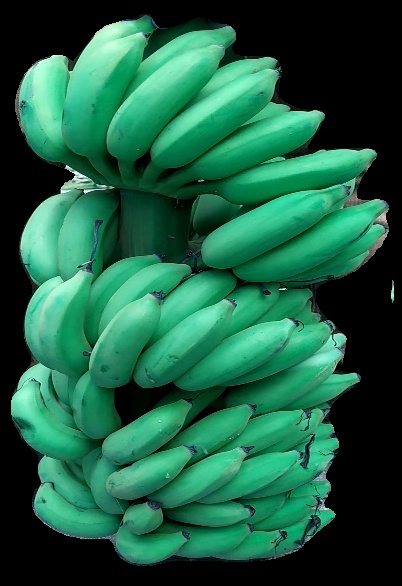
Variety: elakki-bale
Grade: grade1